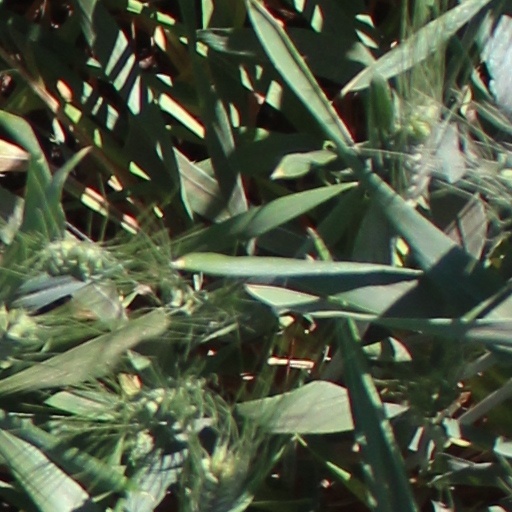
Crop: wheat